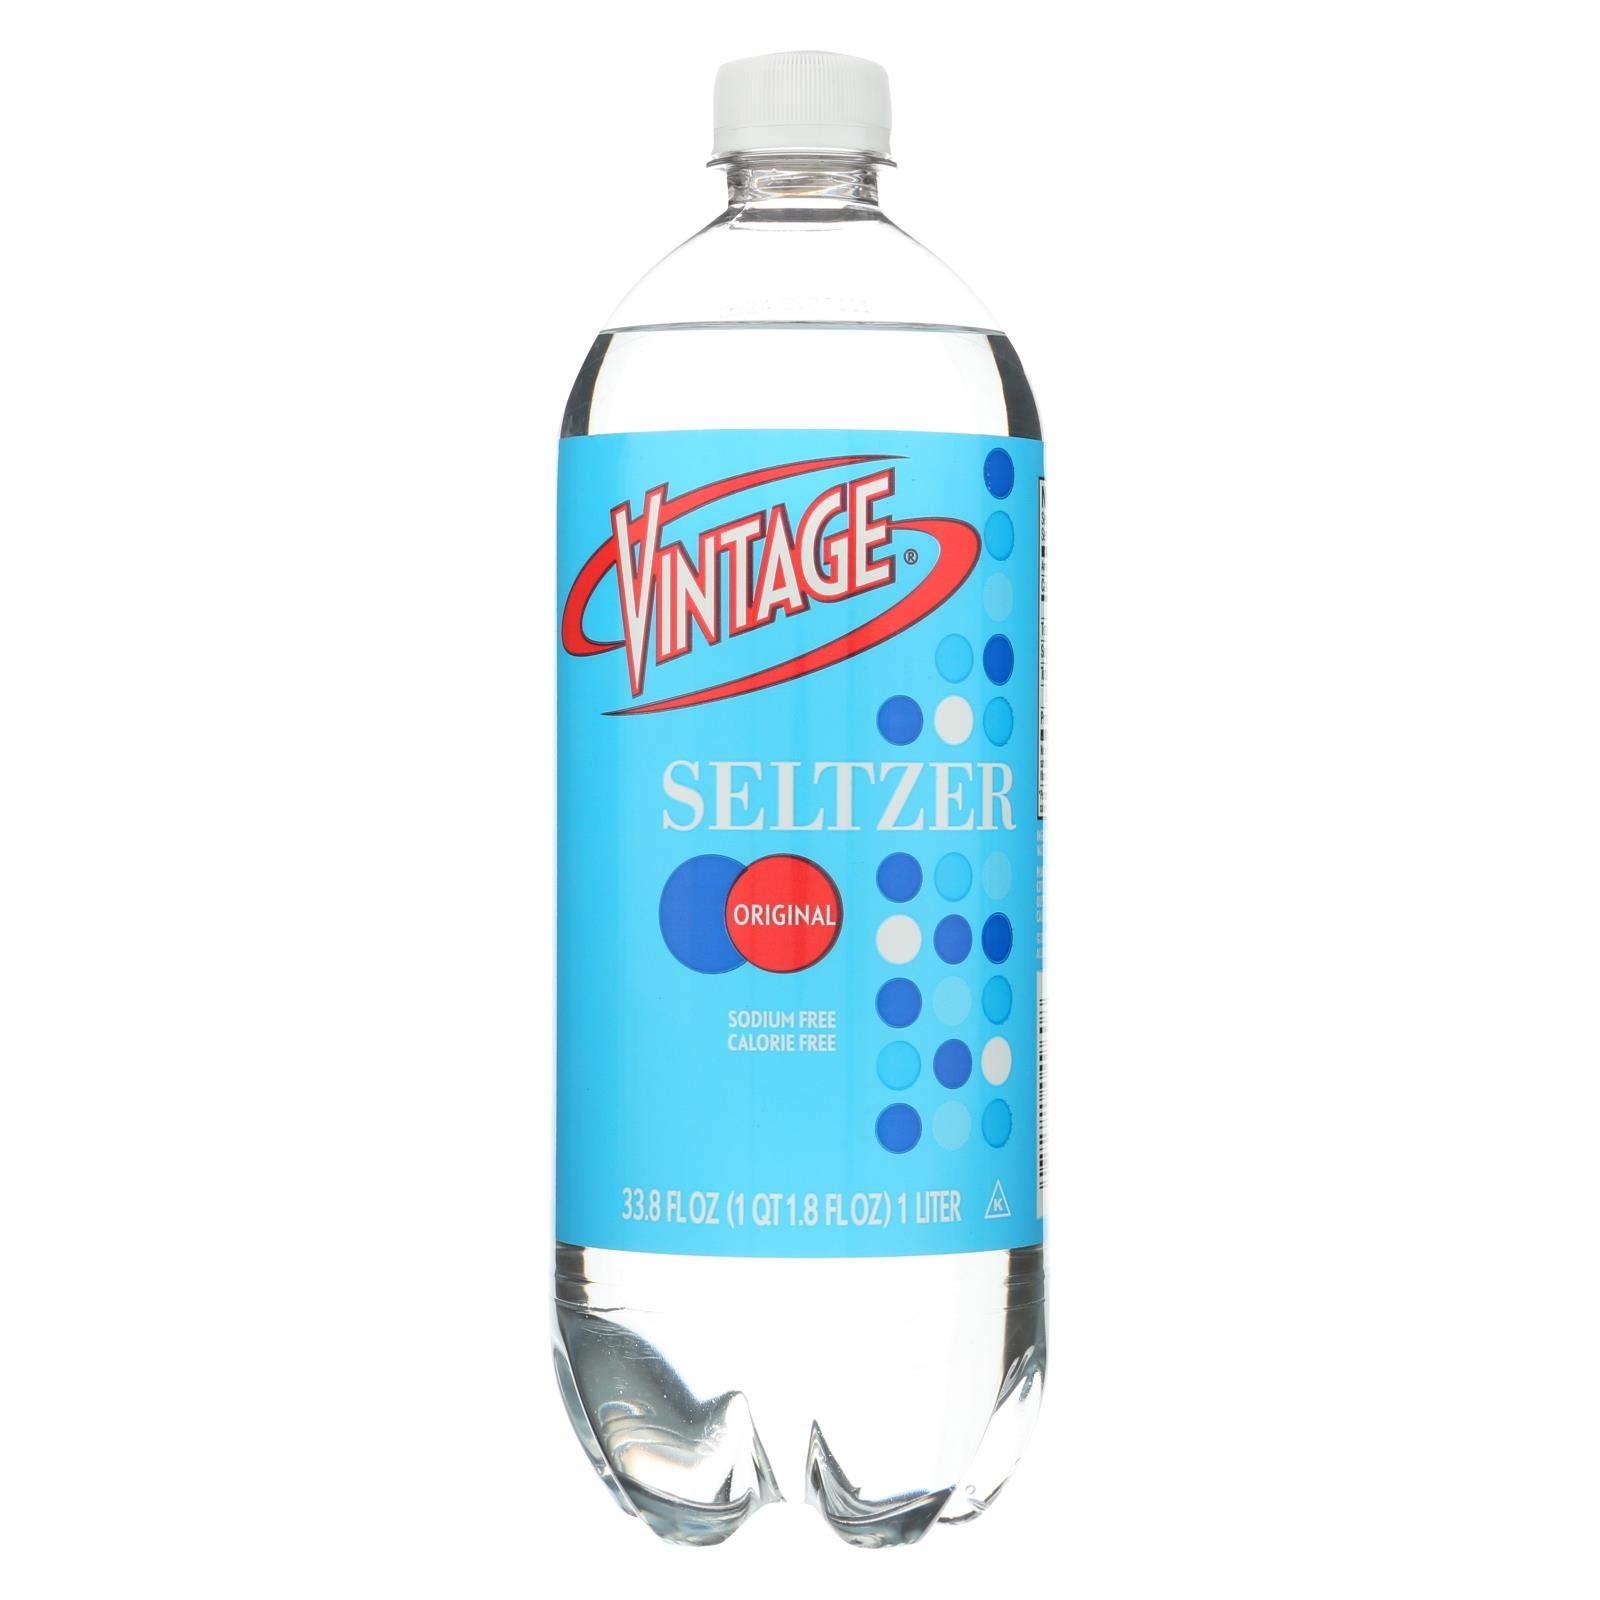
Item Name: VINTAGE SELTZER Water Seltzer Original, 33.8 FZ
Bullet Point 1: Item Package Weight: 30.0 oz
Bullet Point 2: Model Number: 4960
Bullet Point 3: Ingredients: Carbonated Water
Bullet Point 4: Item Package Dimension: 9.6" L x 3.4" W x 3.1" H
Value: 33.8
Unit: Fl Oz

Price: 1.48